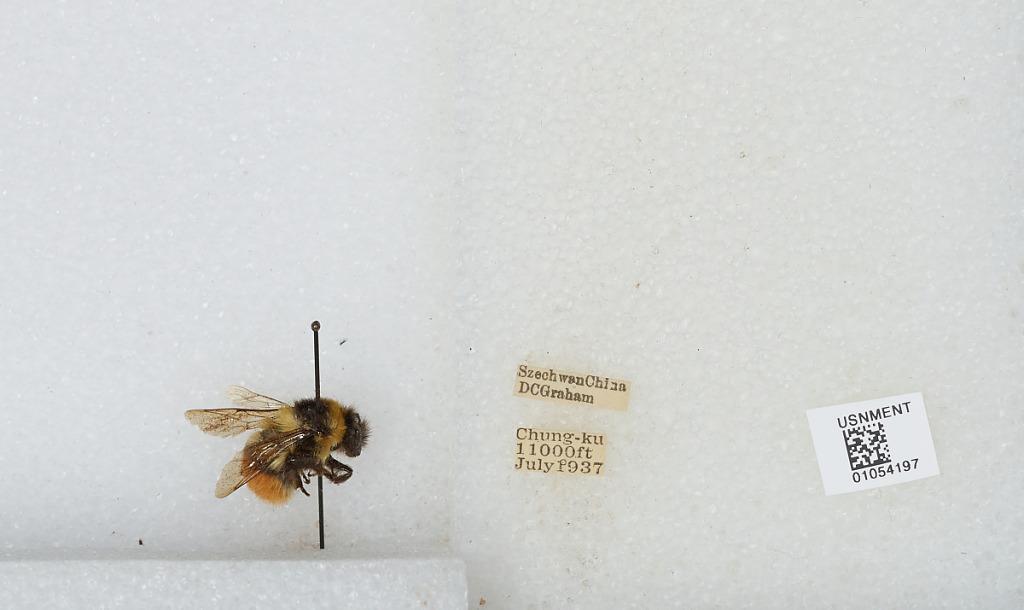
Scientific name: Bombus sp.
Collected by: D. Graham
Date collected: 1937-7-
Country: China
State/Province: Sichuan
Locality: Chung-ku